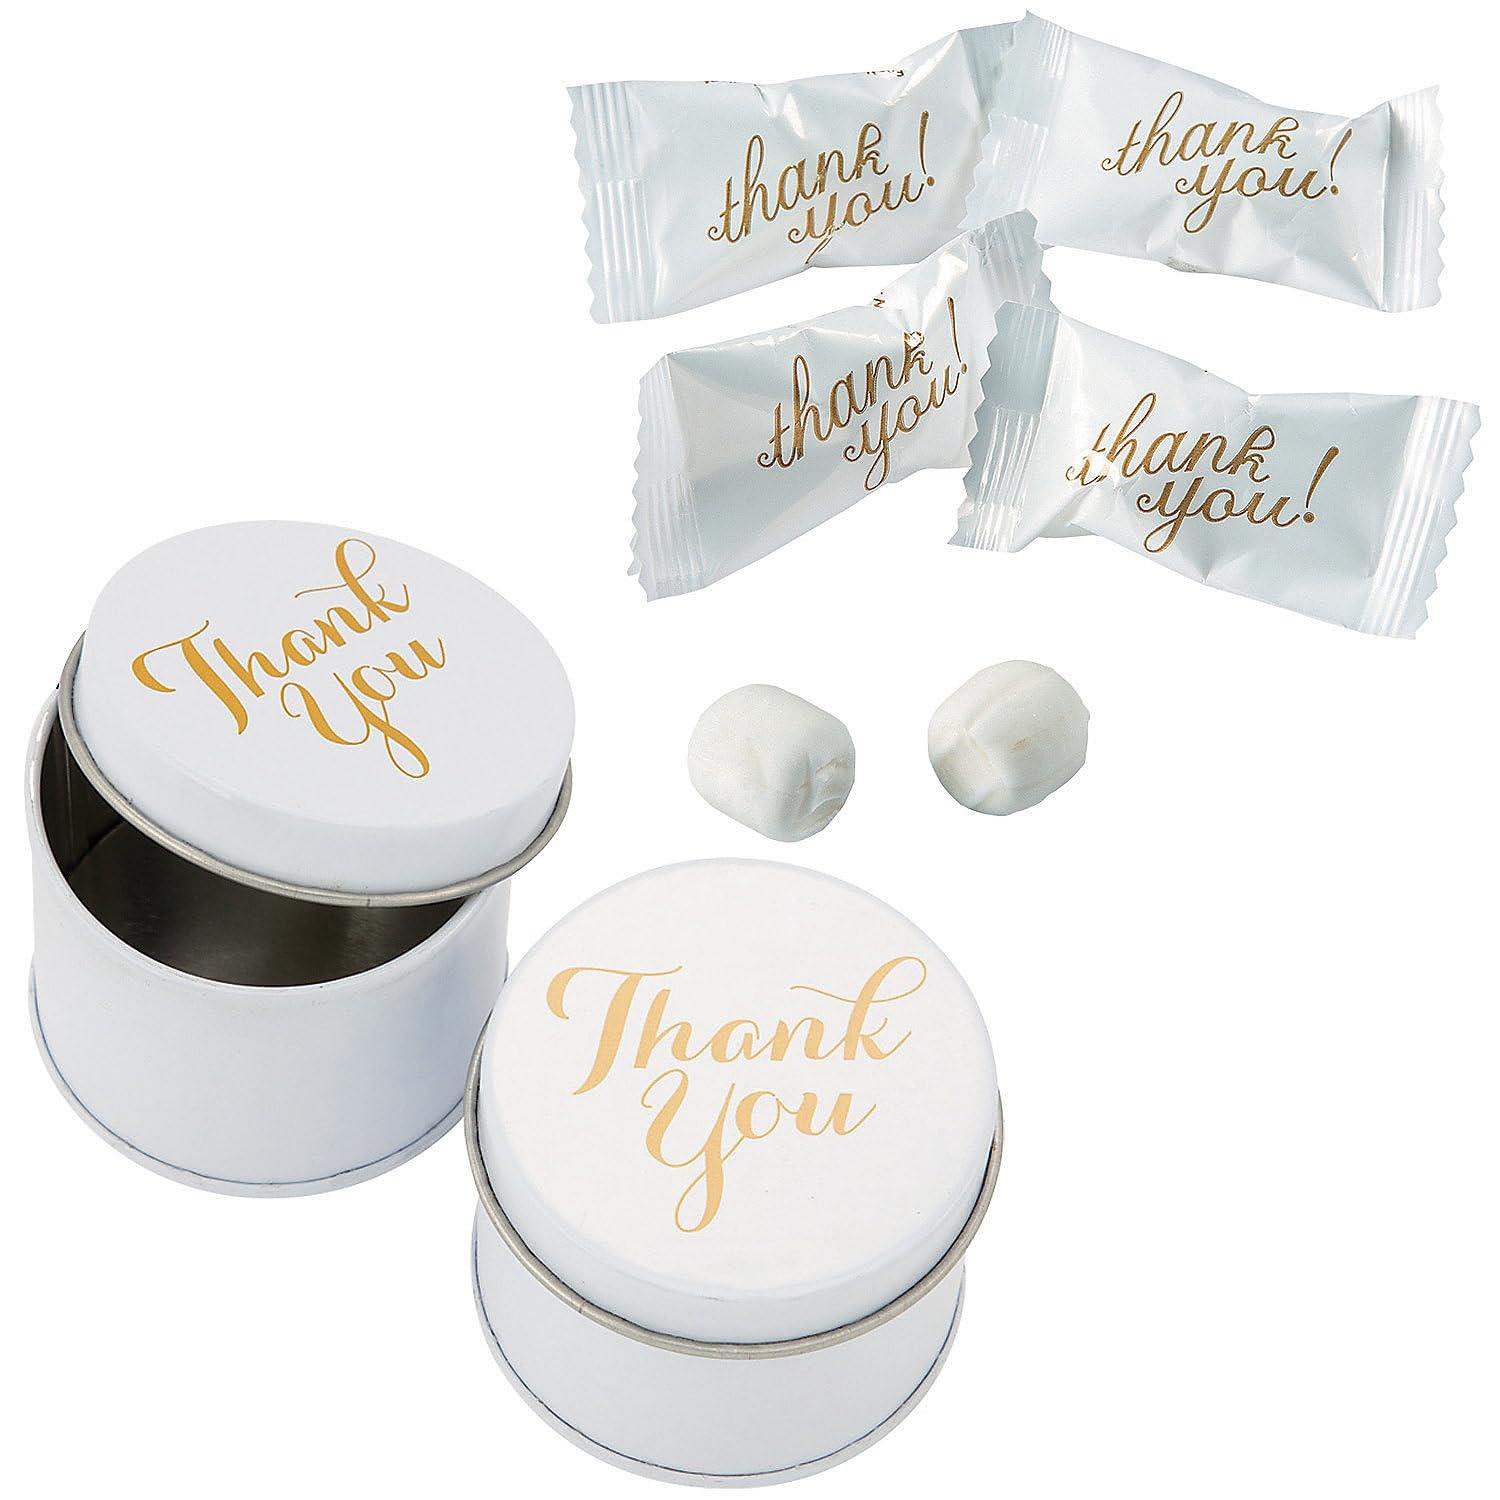
Item Name: Thank You Mint Favor Kit Assortment May Vary
Bullet Point 1: 324 Gold Thank You Buttermints (Individually wrapped. Total wt., 42 oz. Fat-free. Gluten-free. Kosher (Dairy). Nut-free. Candy is non-returnable.)
Bullet Point 2: 96 Metal White Thank You Round Favor Tins (1 1/2"" x 2"" diam.)
Bullet Point 3: Includes: 420 pcs. per unit
Bullet Point 4: Simple assembly required
Bullet Point 5: Assortment may vary
Product Description: What a sweet way to thank your wedding guests for participating in your nuptials! Featuring white favor tins, tasty buttermints and gold thank you messages, these elegant wedding favors come in one convenient package. Browse this site for complementary wedding decorations, tableware and supplies to truly make your special day one to remember!
Value: 1.0
Unit: Count

Price: 103.11